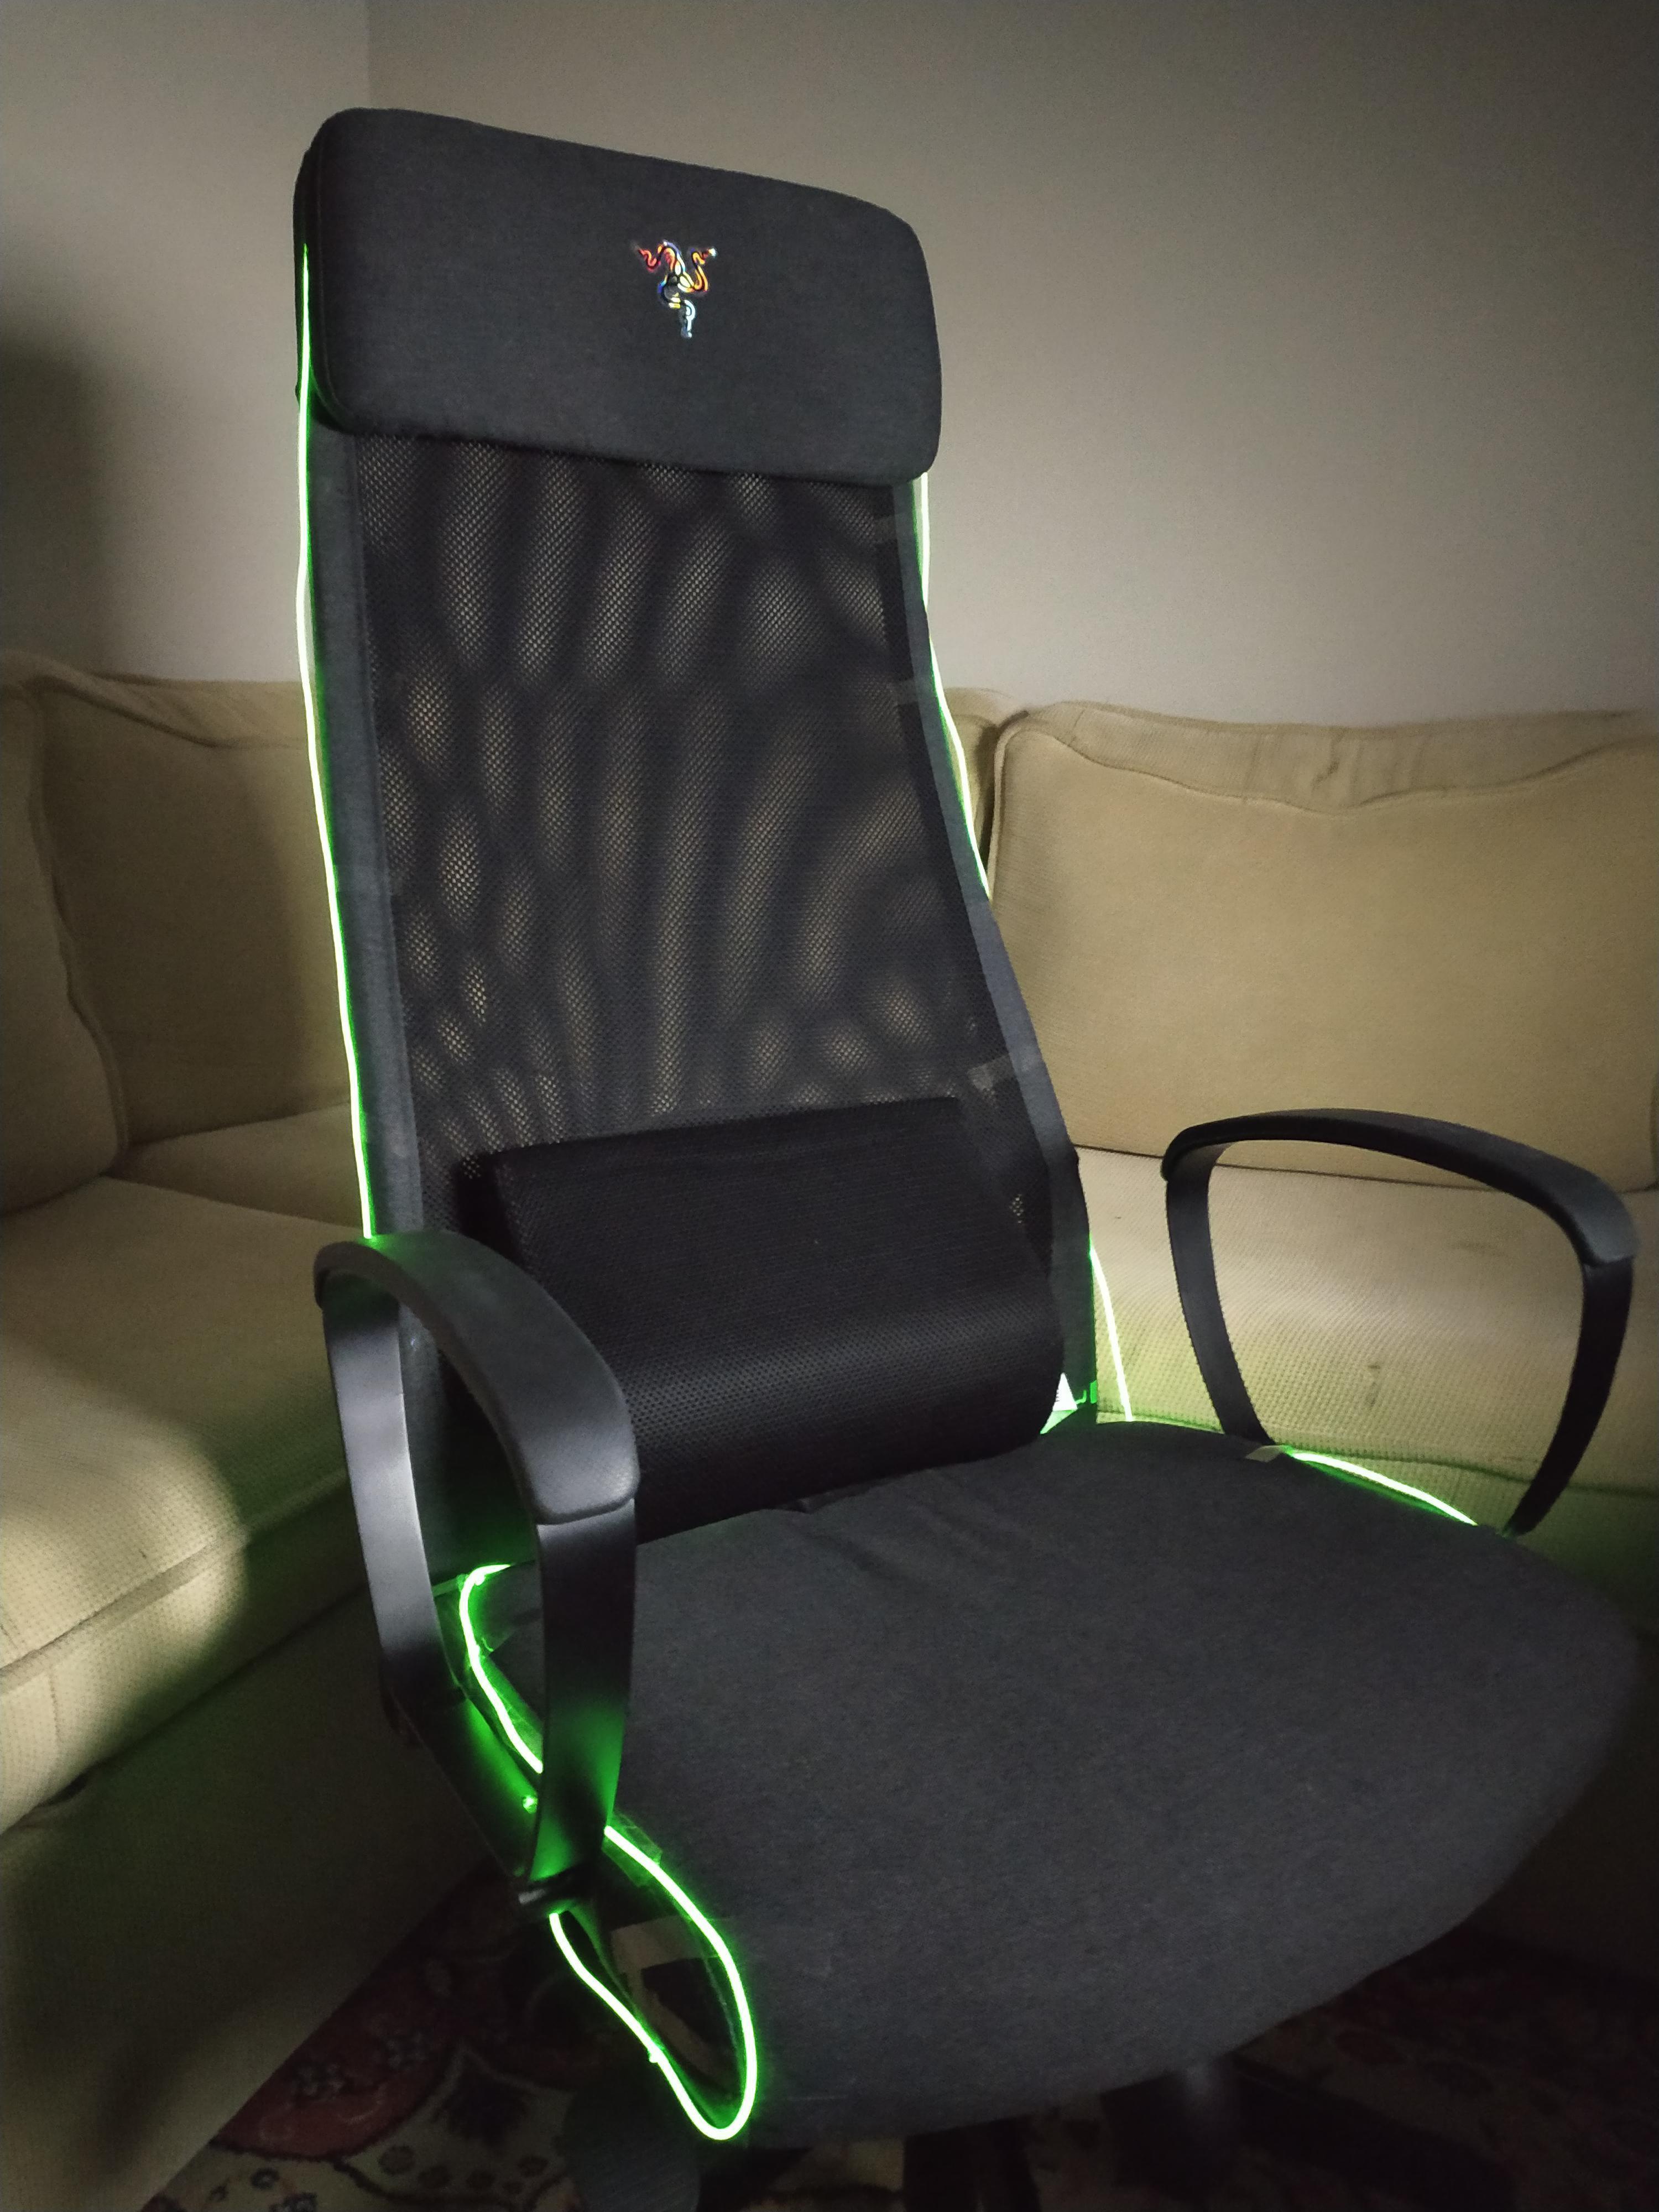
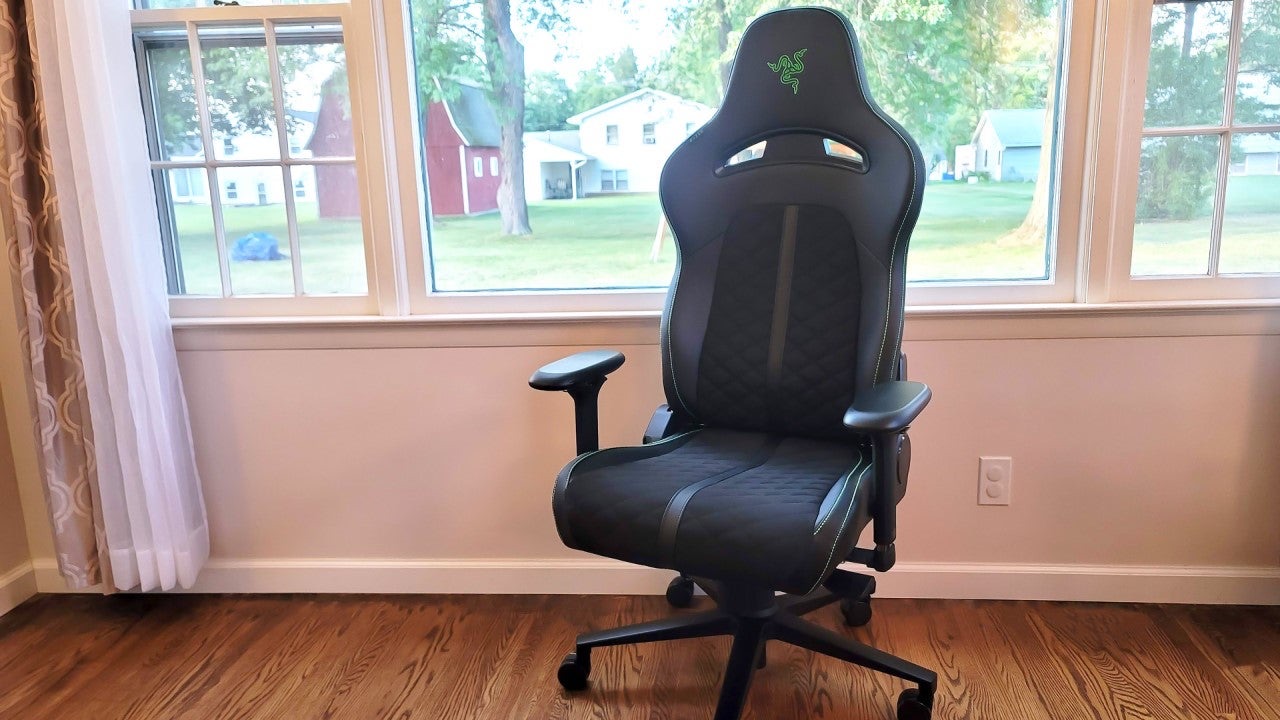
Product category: items_chair
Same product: no